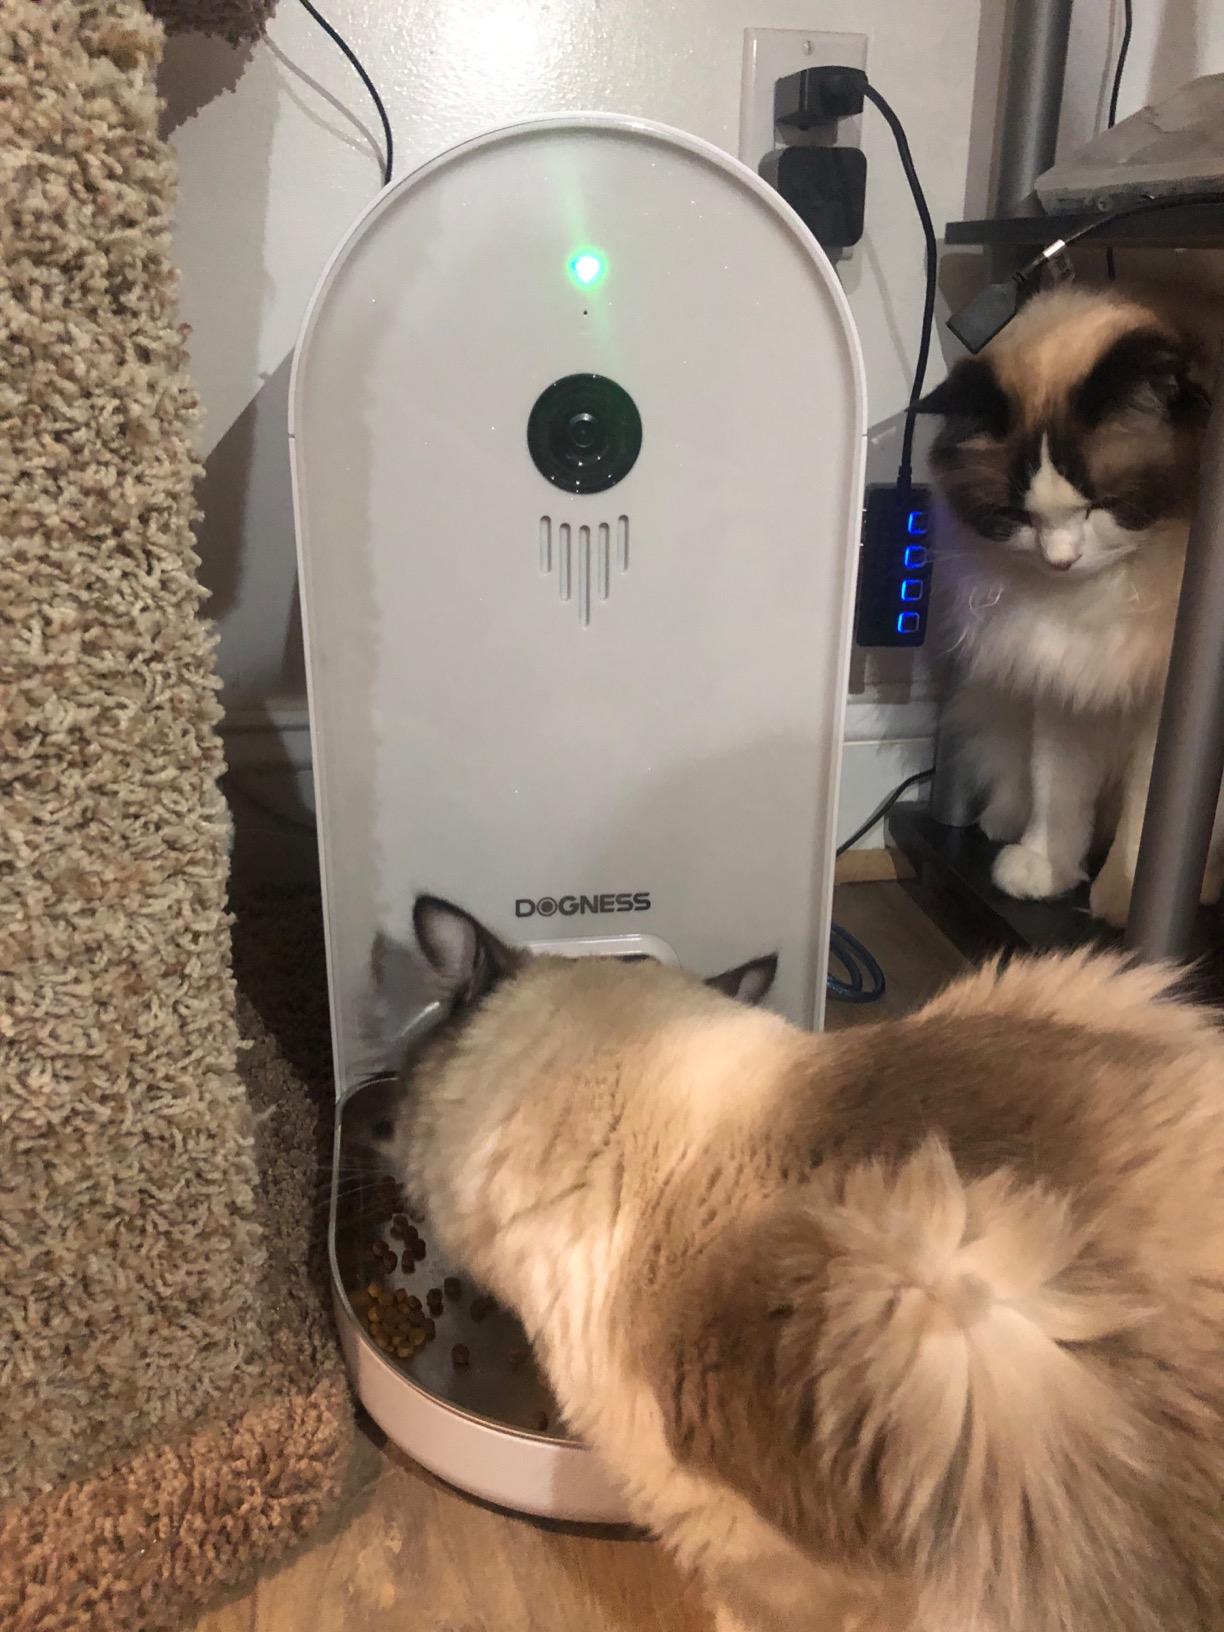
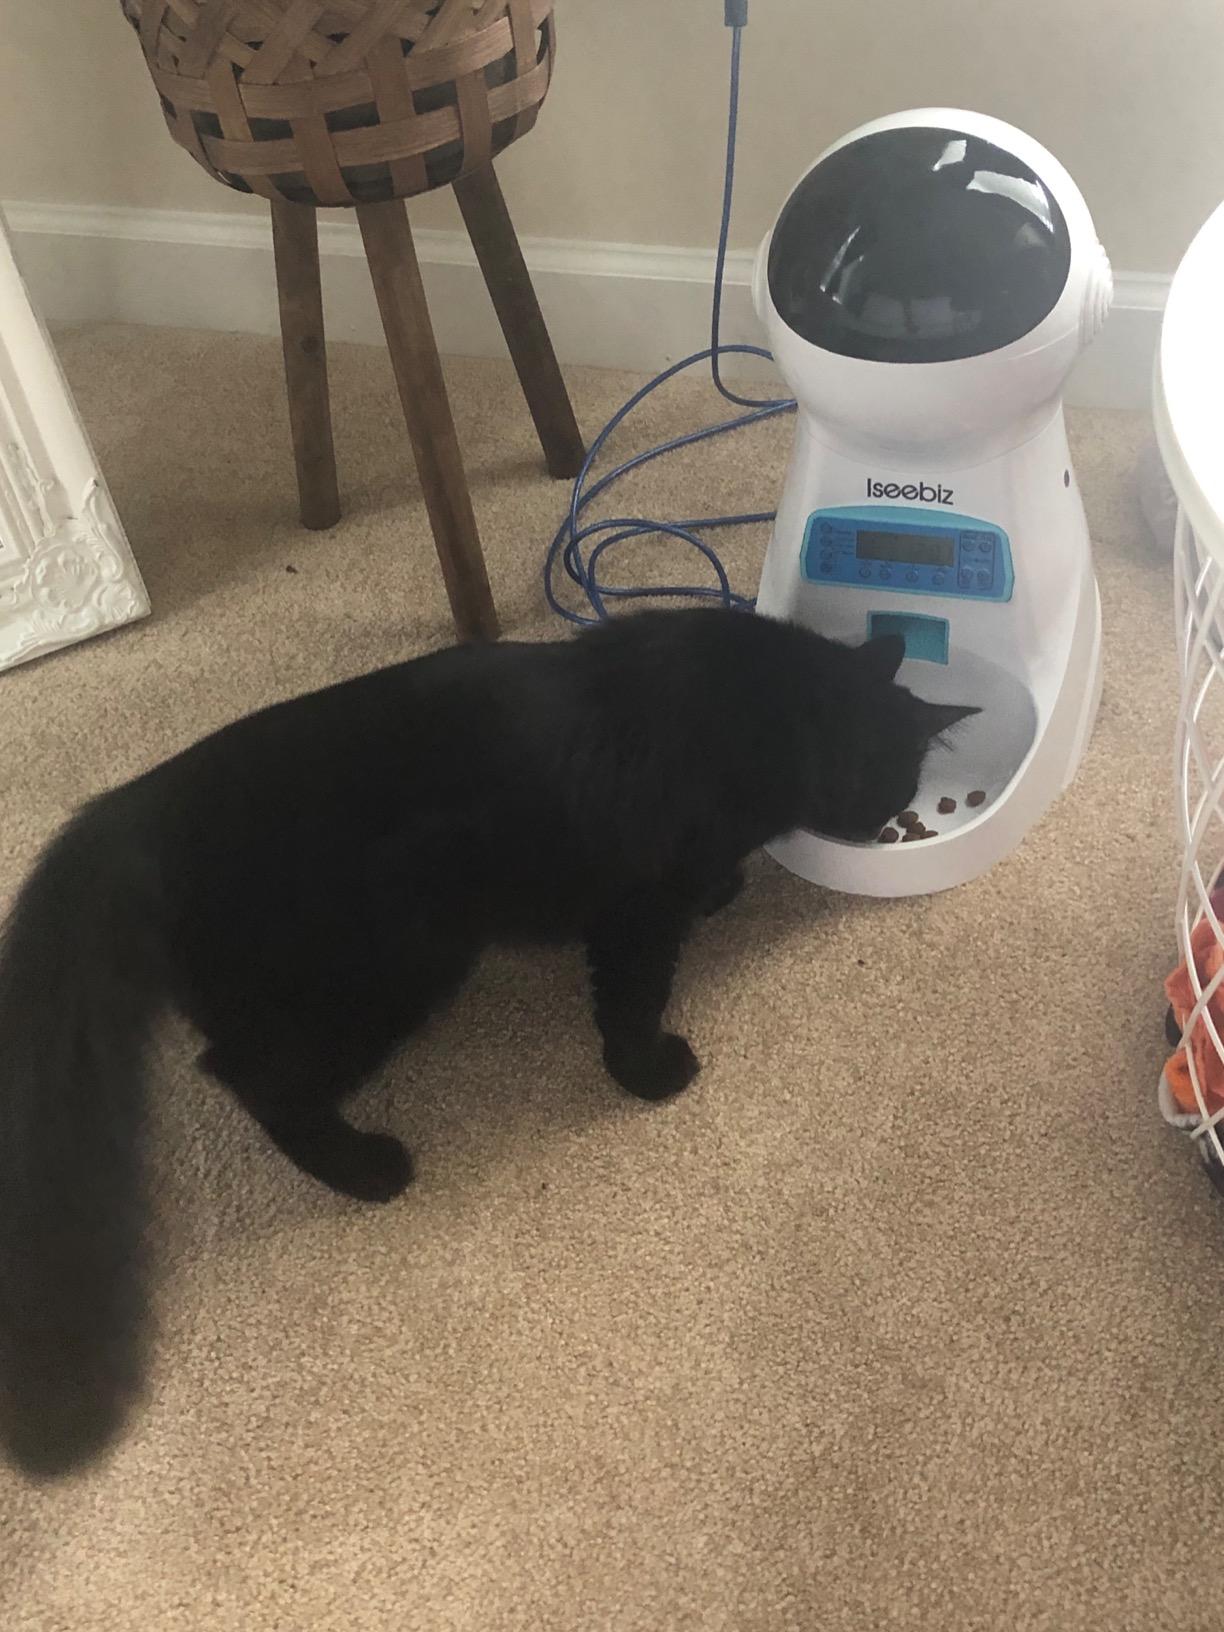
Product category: items_feeder
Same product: no